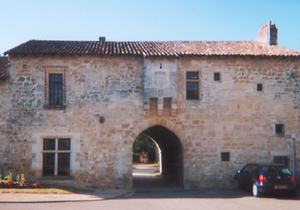
Façade du logis abbatial de Fontaine-le-Comte Date
Fontaine-le-Comte est une commune du Centre-Ouest de la France, située au sud-ouest de Poitiers, dans le département de la Vienne en région Nouvelle-Aquitaine.
Cet article recense une partie des monuments historiques de la Vienne, en France.